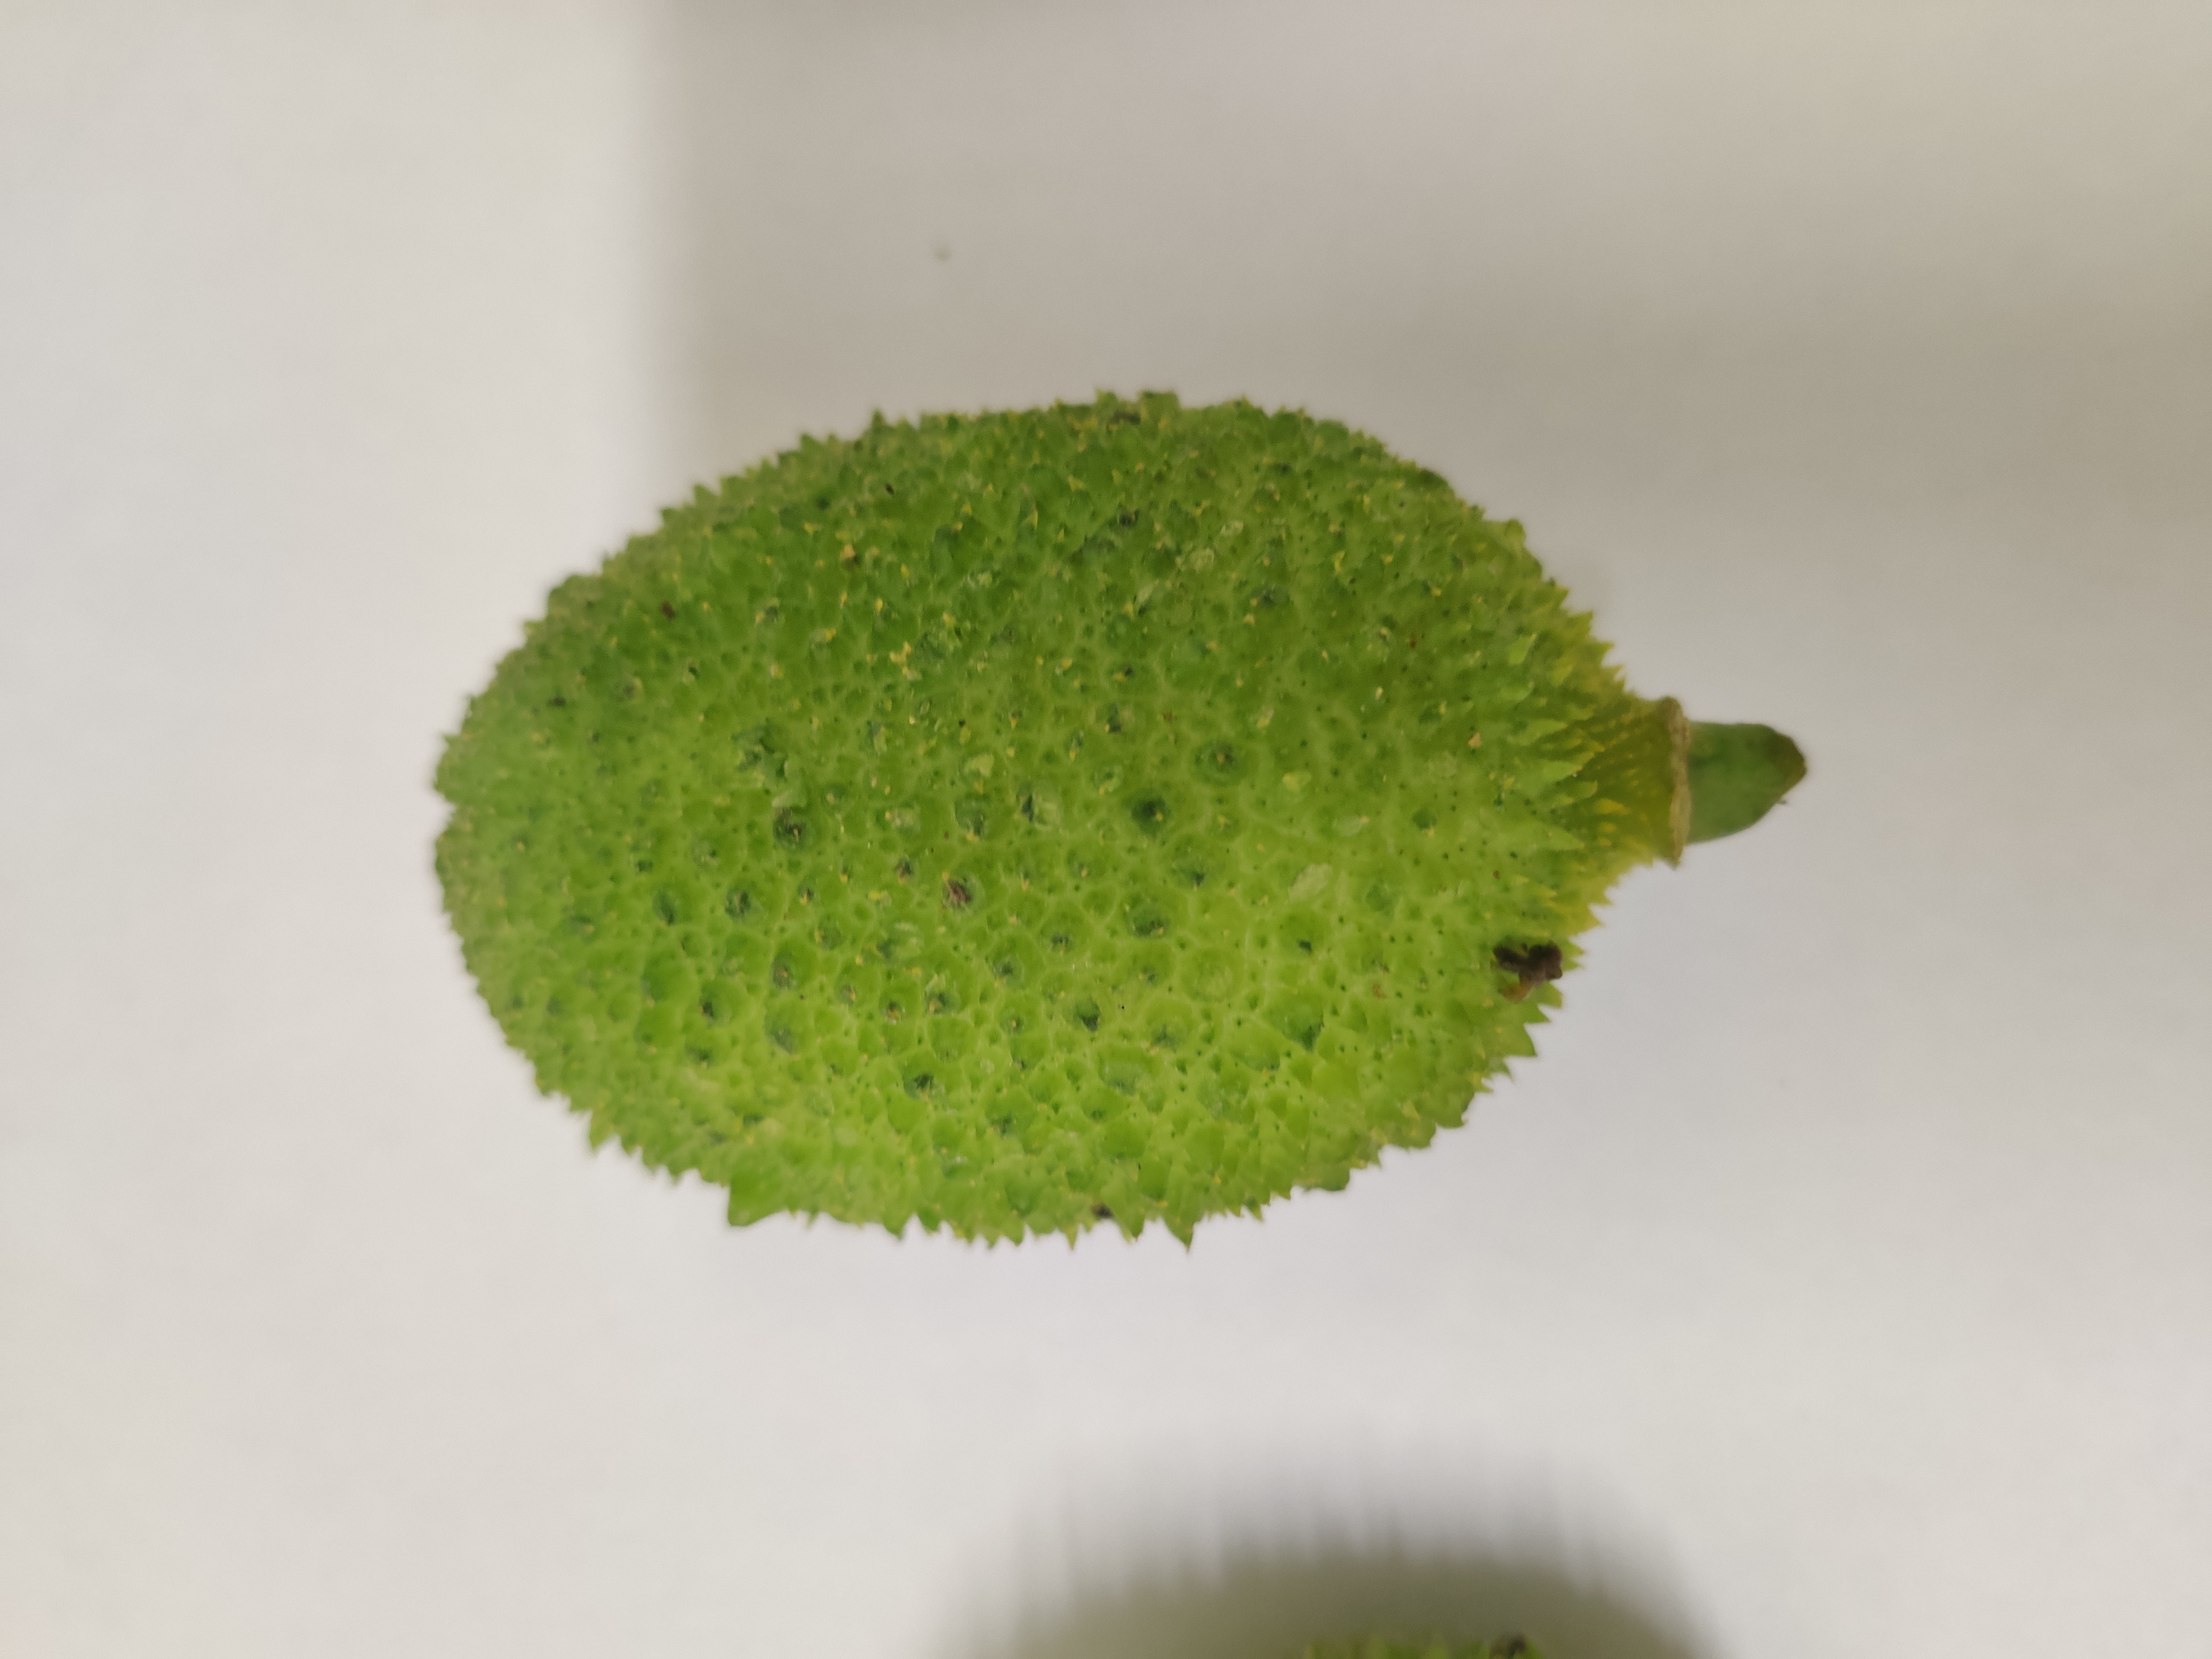
Crop: Spiny Gourd
Condition: Fresh